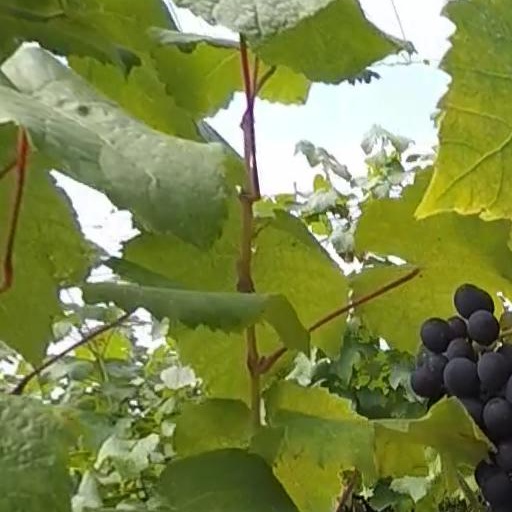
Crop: grape